Kapuskasing Airport

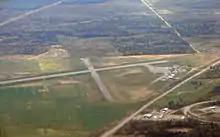
Aerial view of Kapuskasing Airport

Kapuskasing Airport is located west of the town of Kapuskasing in northern Ontario, Canada. The airport formerly handled scheduled passenger service through Bearskin Airlines, which flew to Timmins but that service was discontinued at the end of June 2017. It is an airport of entry, providing customs services for general aviation flights arriving directly from the United States.